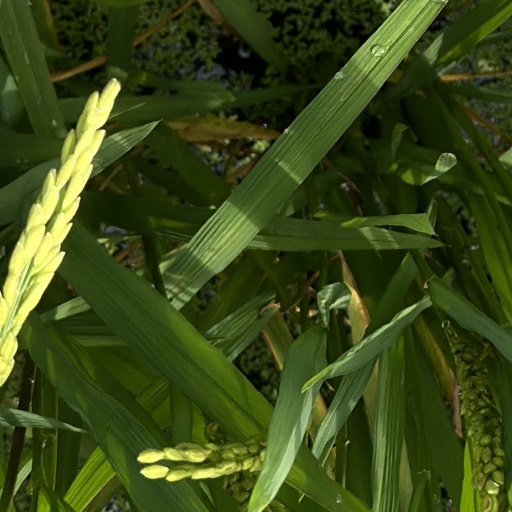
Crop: rice